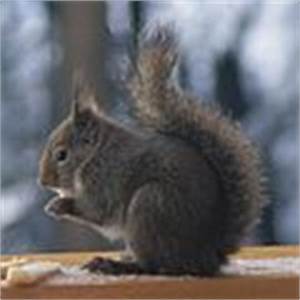
Label: scoiattolo